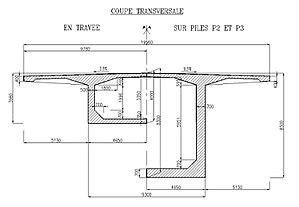
Viaduc de la Barricade - Coupes transversales du tablier, sur appui et à mi-travée
Le viaduc de la Barricade est situé sur l'autoroute A89 qui assure la liaison entre Clermont-Ferrand et Bordeaux. Cette autoroute, dont le Maître d’Ouvrage est l’ASF, est la première grande transversale autoroutière à vocation européenne.